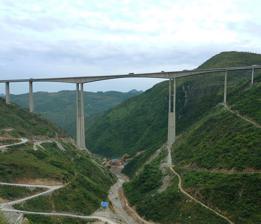
Building: Zhuchanghe River Bridge
Country: China
Year built: 2008
Bridge in Liupanshui, Guizhou Zhuchanghe River Bridge 朱昌河特大桥 Coordinates 25°47′43″N 104°48′27″E / 25.795216°N 104.807503°E / 25.795216; 104.807503 Carries G60 Shanghai–Kunming Expressway Locale Pan County , Liupanshui , Guizhou Characteristics Design Beam Bridge Material Concrete Total length 672 metres (2,205 ft) Height 224 metres (735 ft) Longest span 200 metres (660 ft) History Opened 2008 Location Zhuchanghe River Bridge is a 224-metre-high (735 ft) concrete beam bridge in Pan County , Liupanshui , Guizhou , China . As of 2019 [update] , it is among the sixty highest bridges in the world. The bridge is located on G60 Shanghai–Kunming Expressway and crosses the valley of the Zhuchanghe River a small tributary of the Beipan River . See also List of highest bridges in the world References